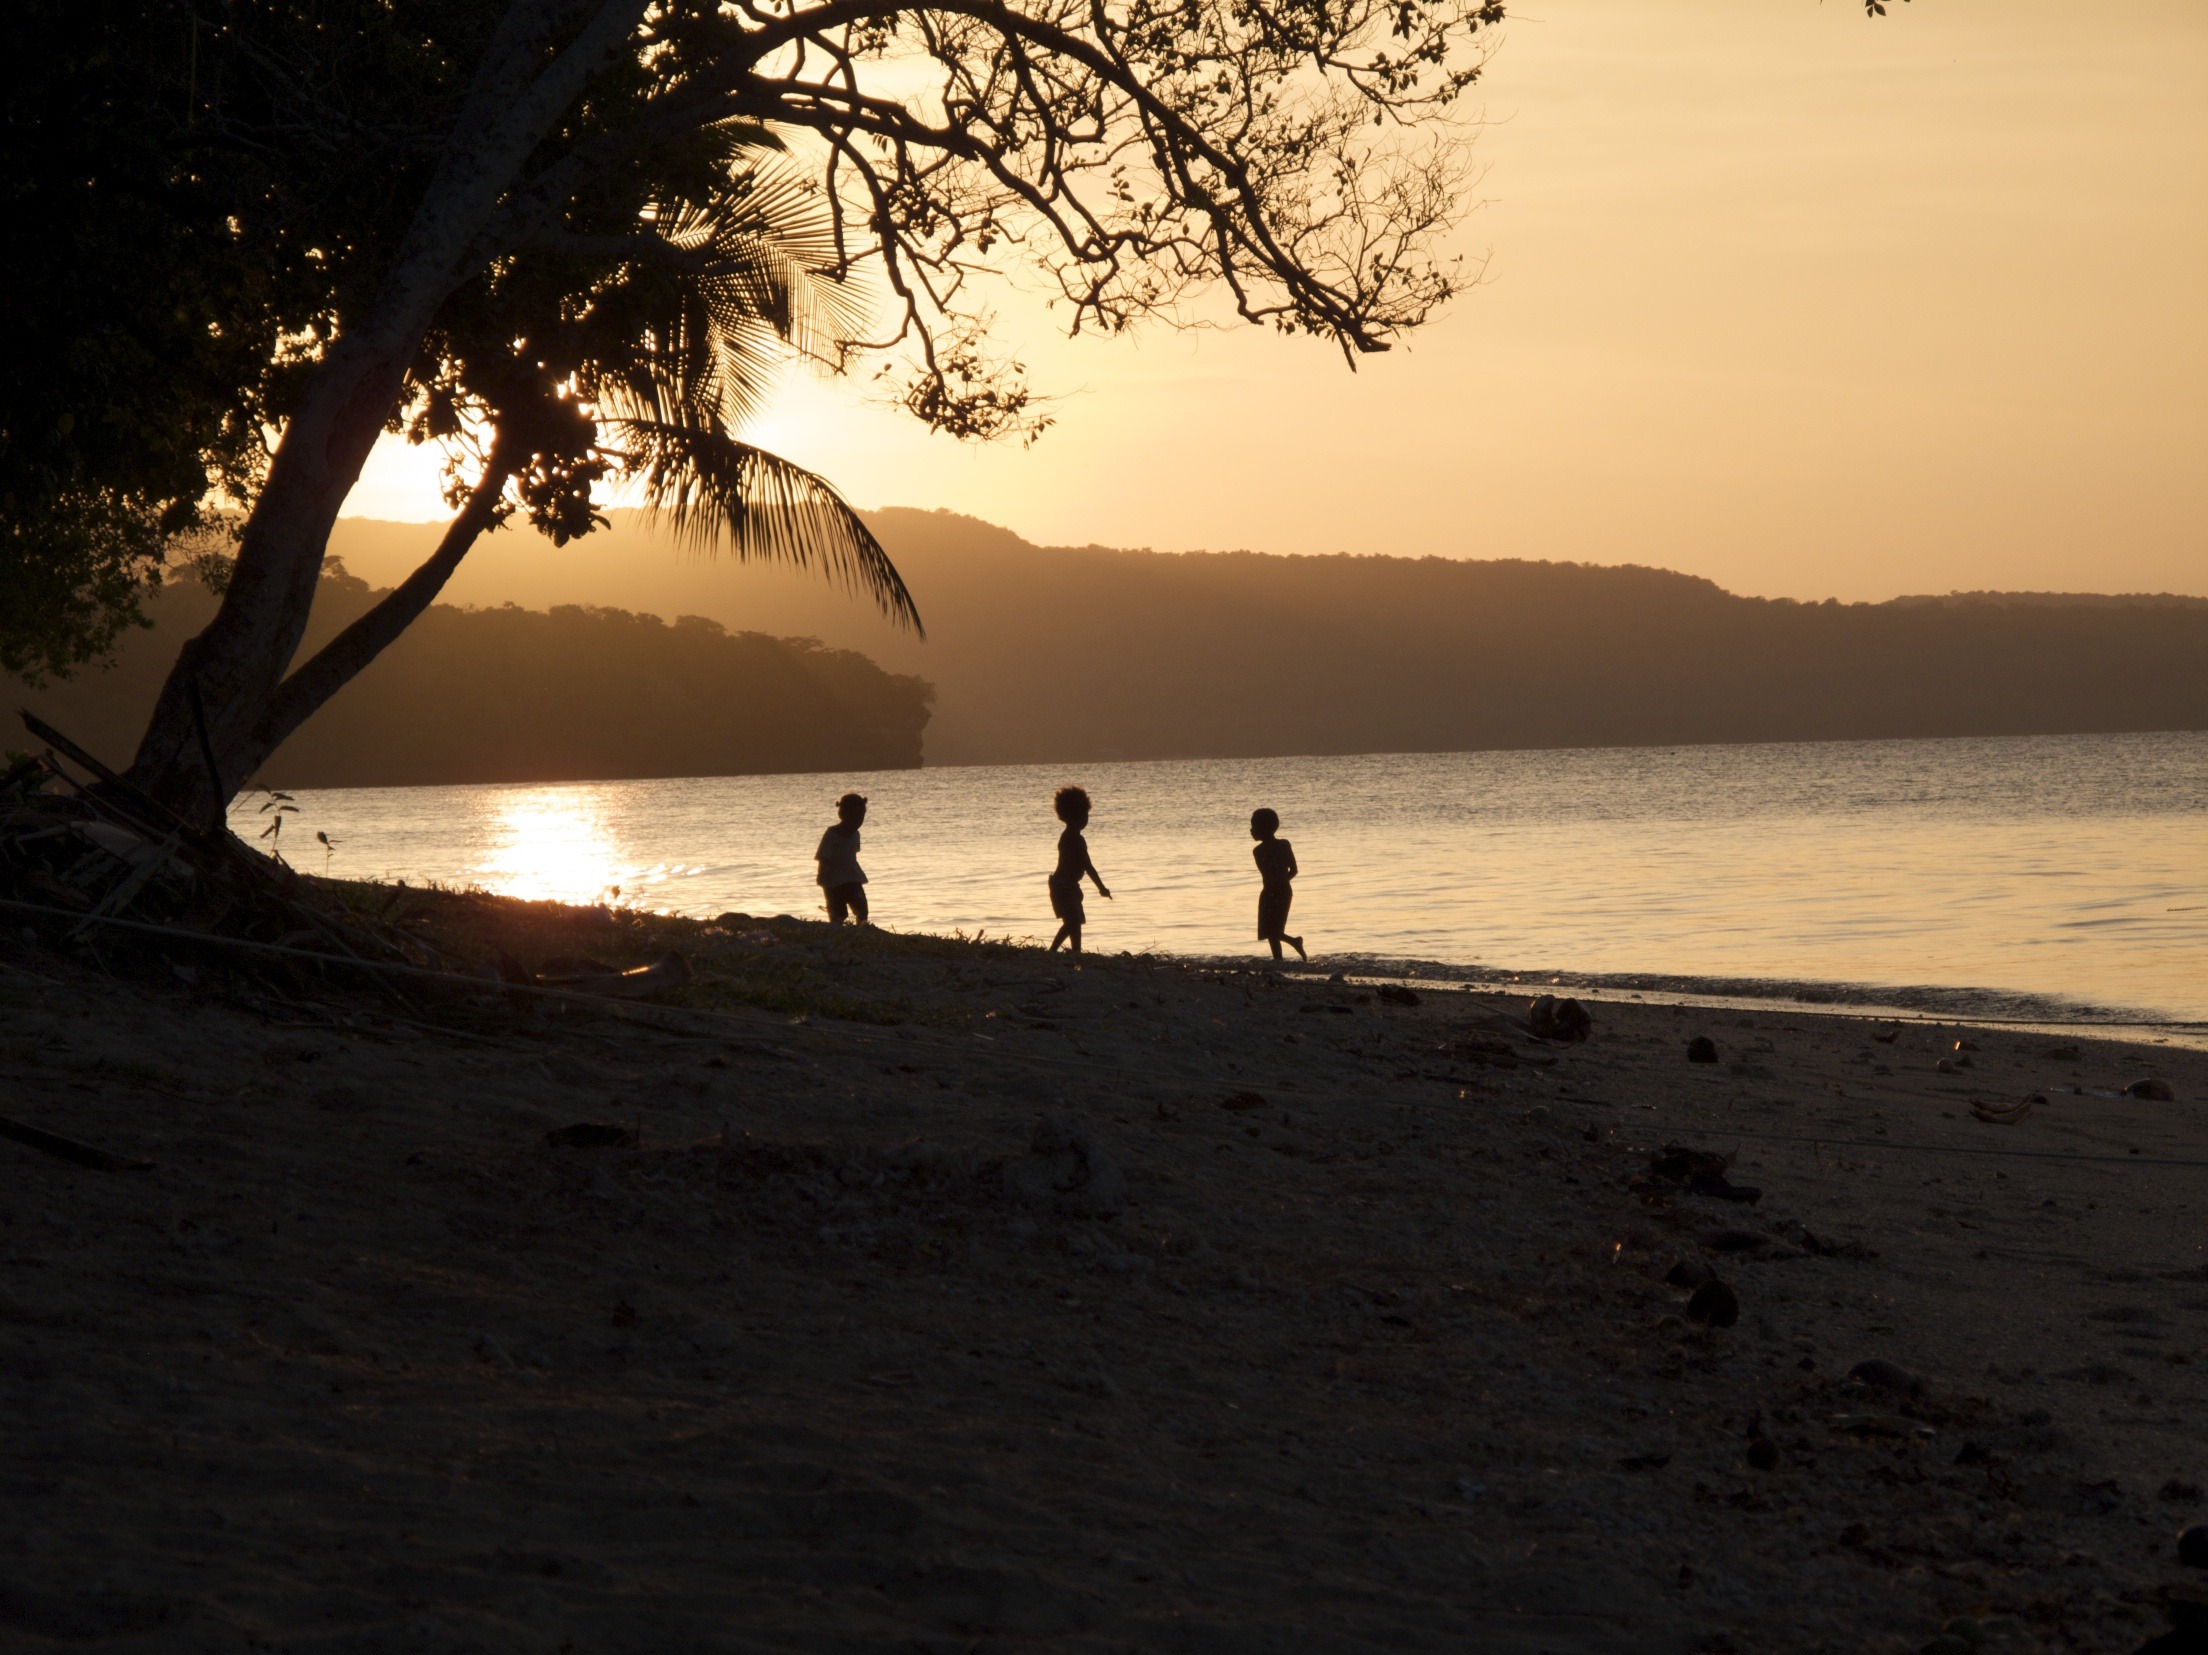
beach, landscape, sea, coast, water, nature, sand, ocean, horizon, silhouette, sky, sun, sunrise, sunset, sunlight, morning, shore, wave, dawn, shoreline, dusk, evening, reflection, bay, playing, body of water, outside, clouds, children, mountains, silhouettes, vanuatu